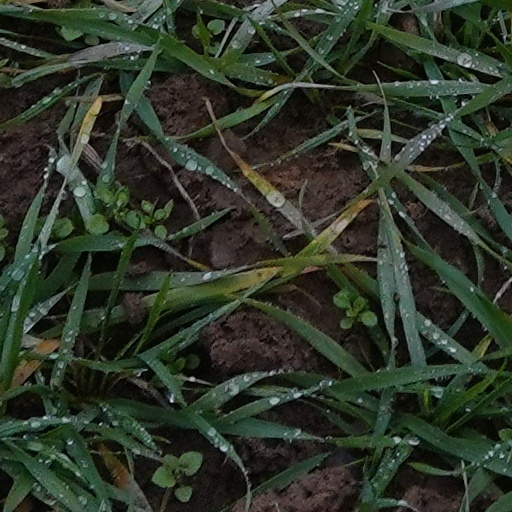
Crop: wheat